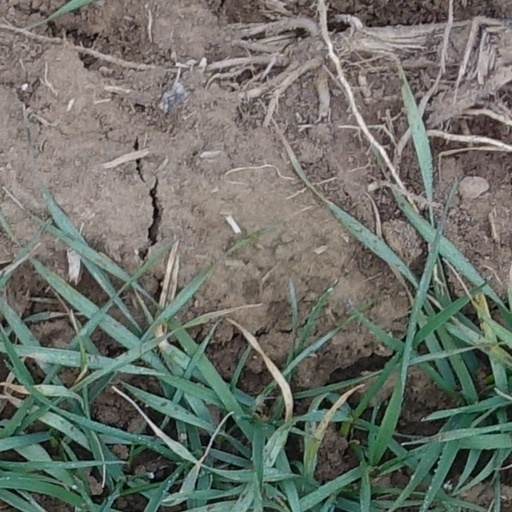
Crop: wheat